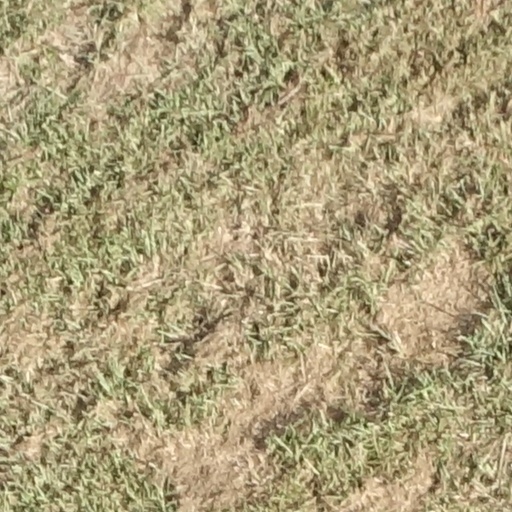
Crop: sorghum